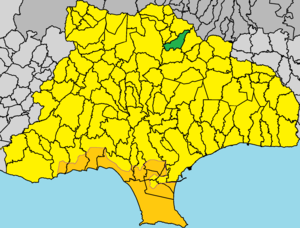
Ágios Ioánnis est un village de Chypre de plus de 339 habitants.